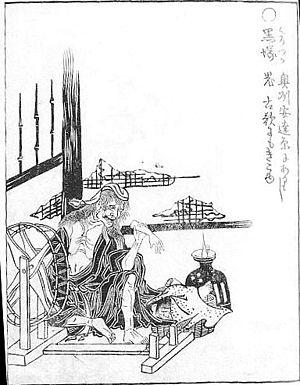
Gazu hyakki yagyō est le premier album de l'artiste japonais Toriyama Sekien, de la célèbre série Gazu Hyakki Yagyō e-hon, publié en 1776. Ces albums sont des bestiaires surnaturels, collections de fantômes, d'esprits, d'apparitions et de monstres dont beaucoup proviennent de la littérature, du folklore et d'autres arts japonais. Ces œuvres ont exercé une profonde influence sur l'imagerie yōkai ultérieure au Japon. Les différentes créatures sont ainsi décrites et représentées :